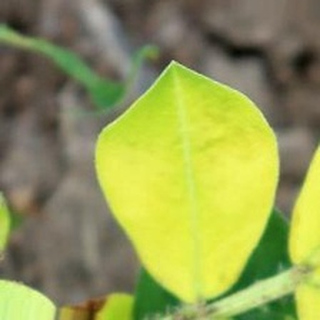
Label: groundnut_nutrition_deficiency